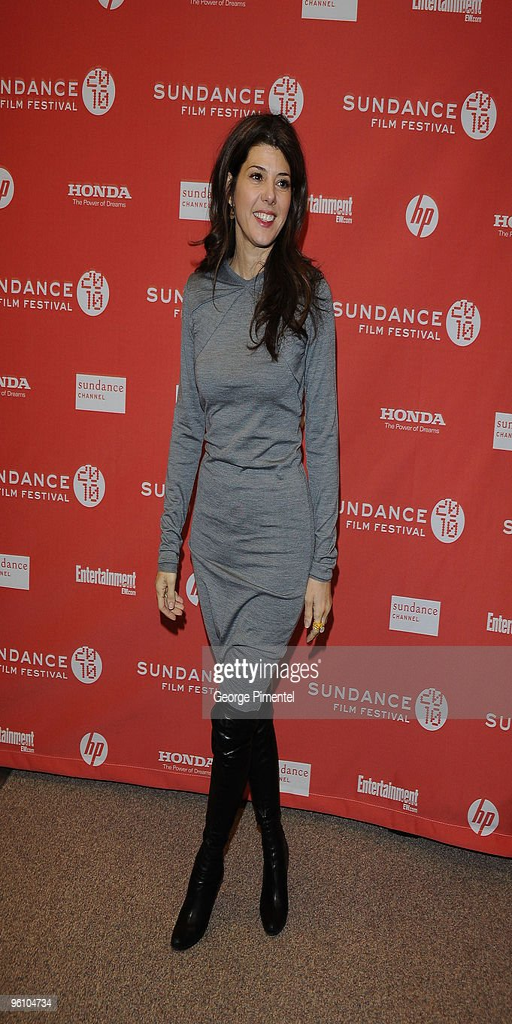
actor attends the premiere during festival .